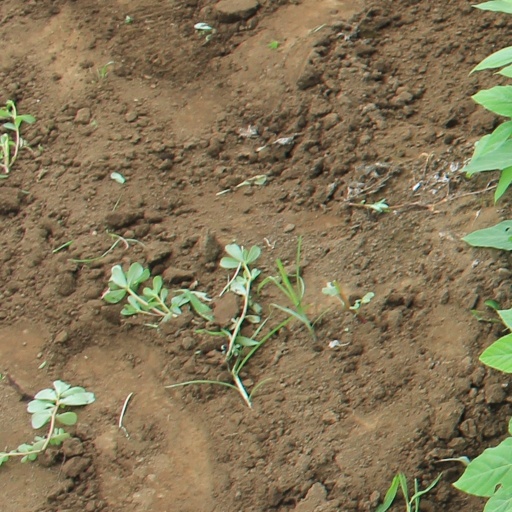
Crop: soybean